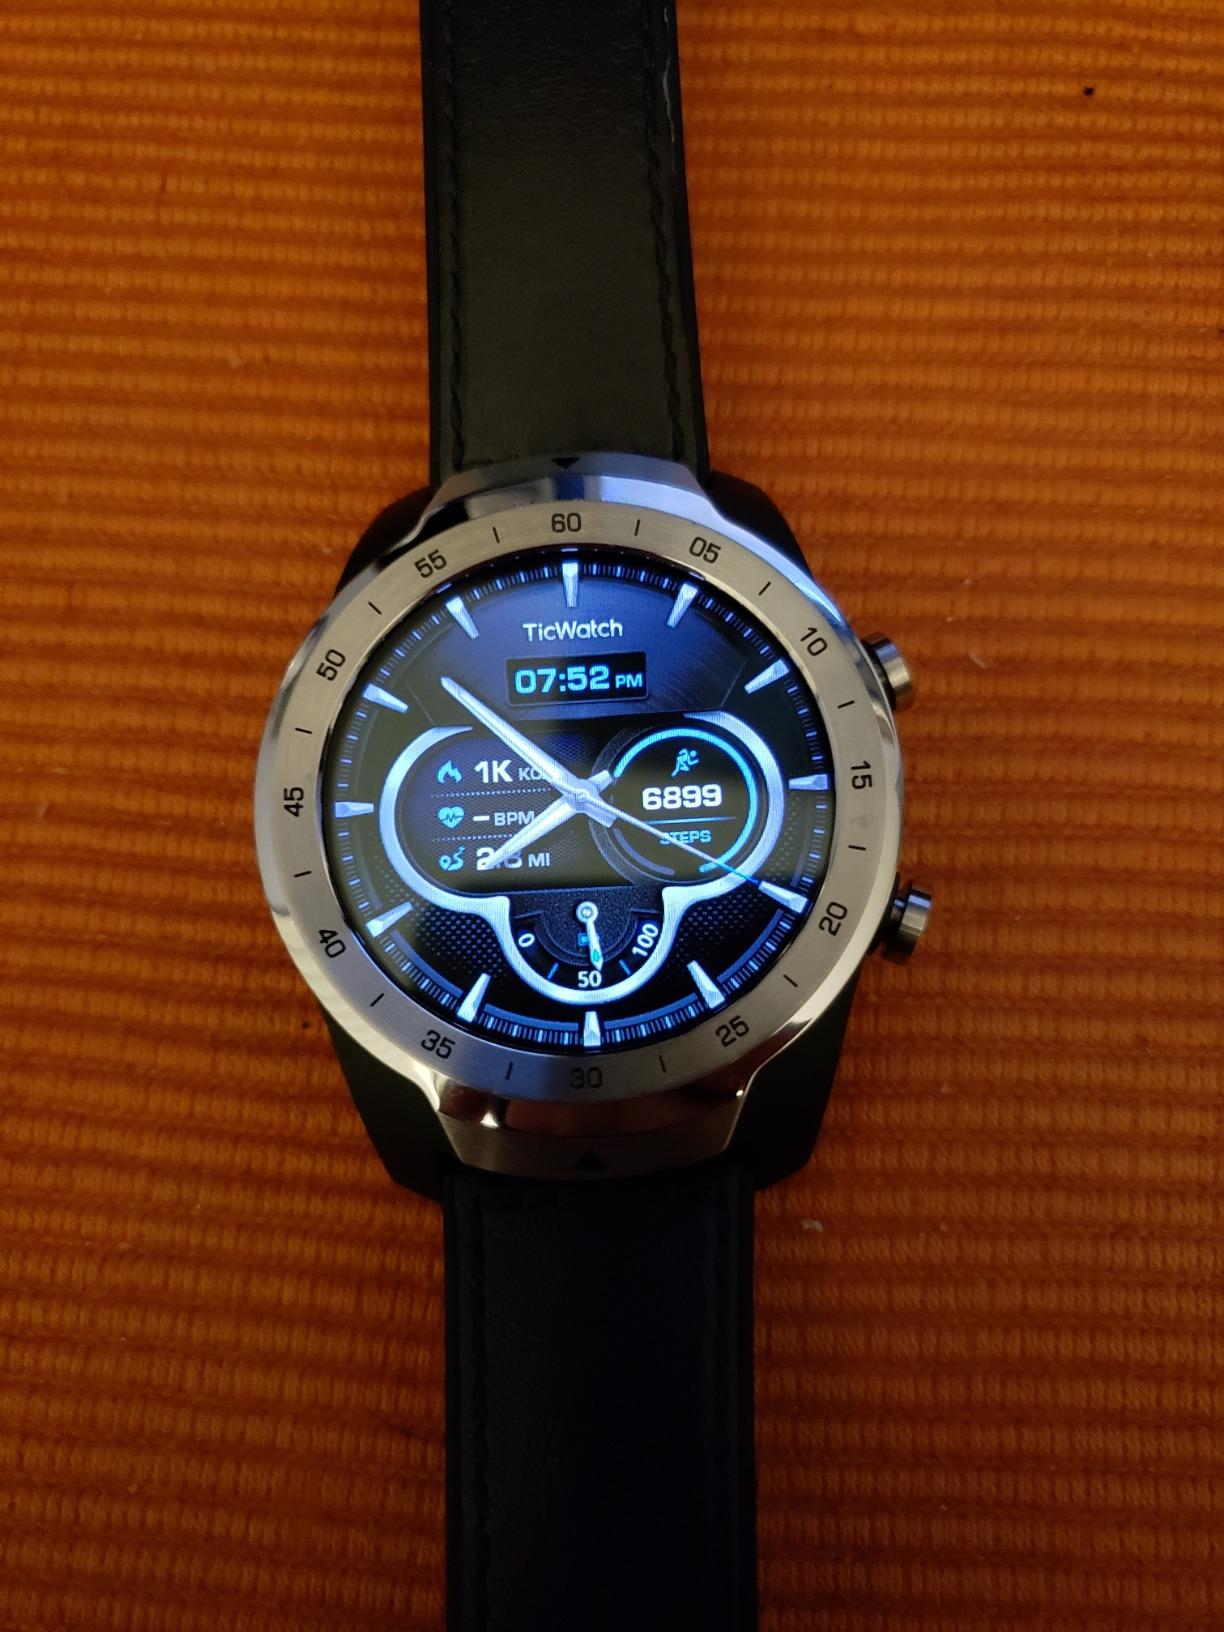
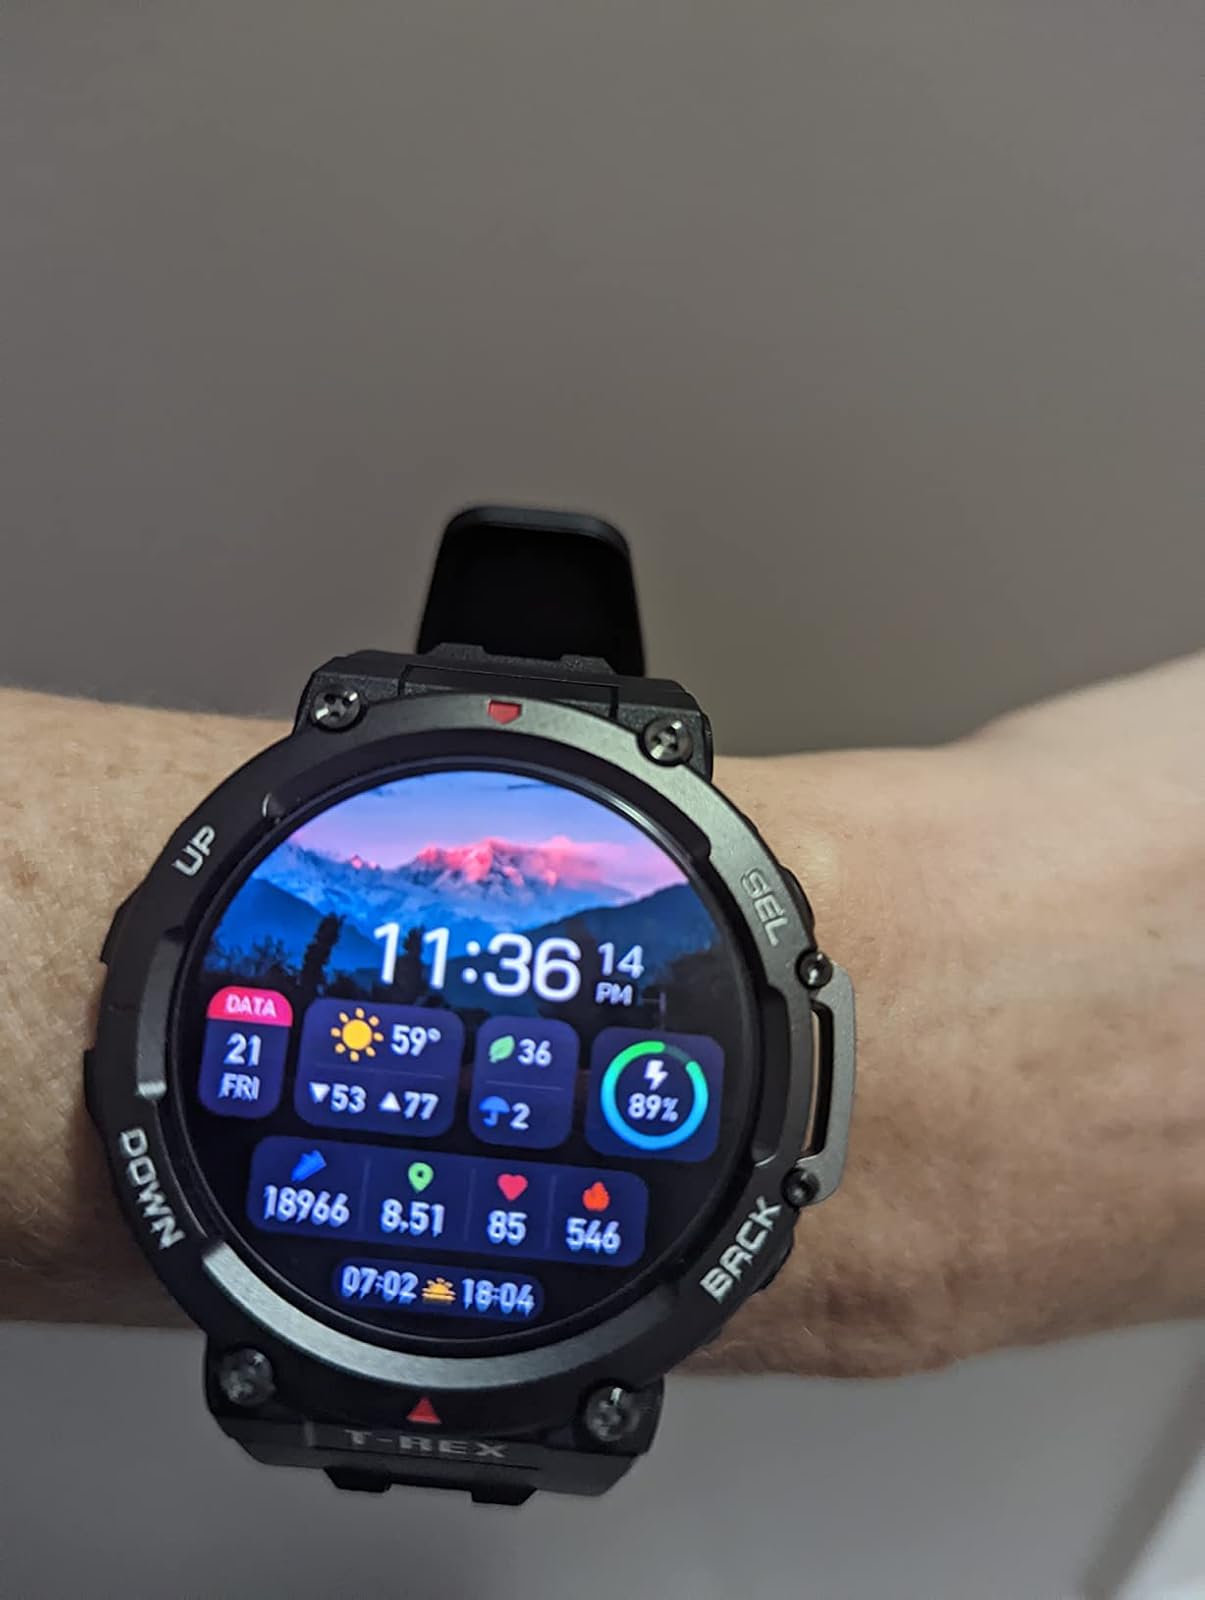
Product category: smartwatch
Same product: no